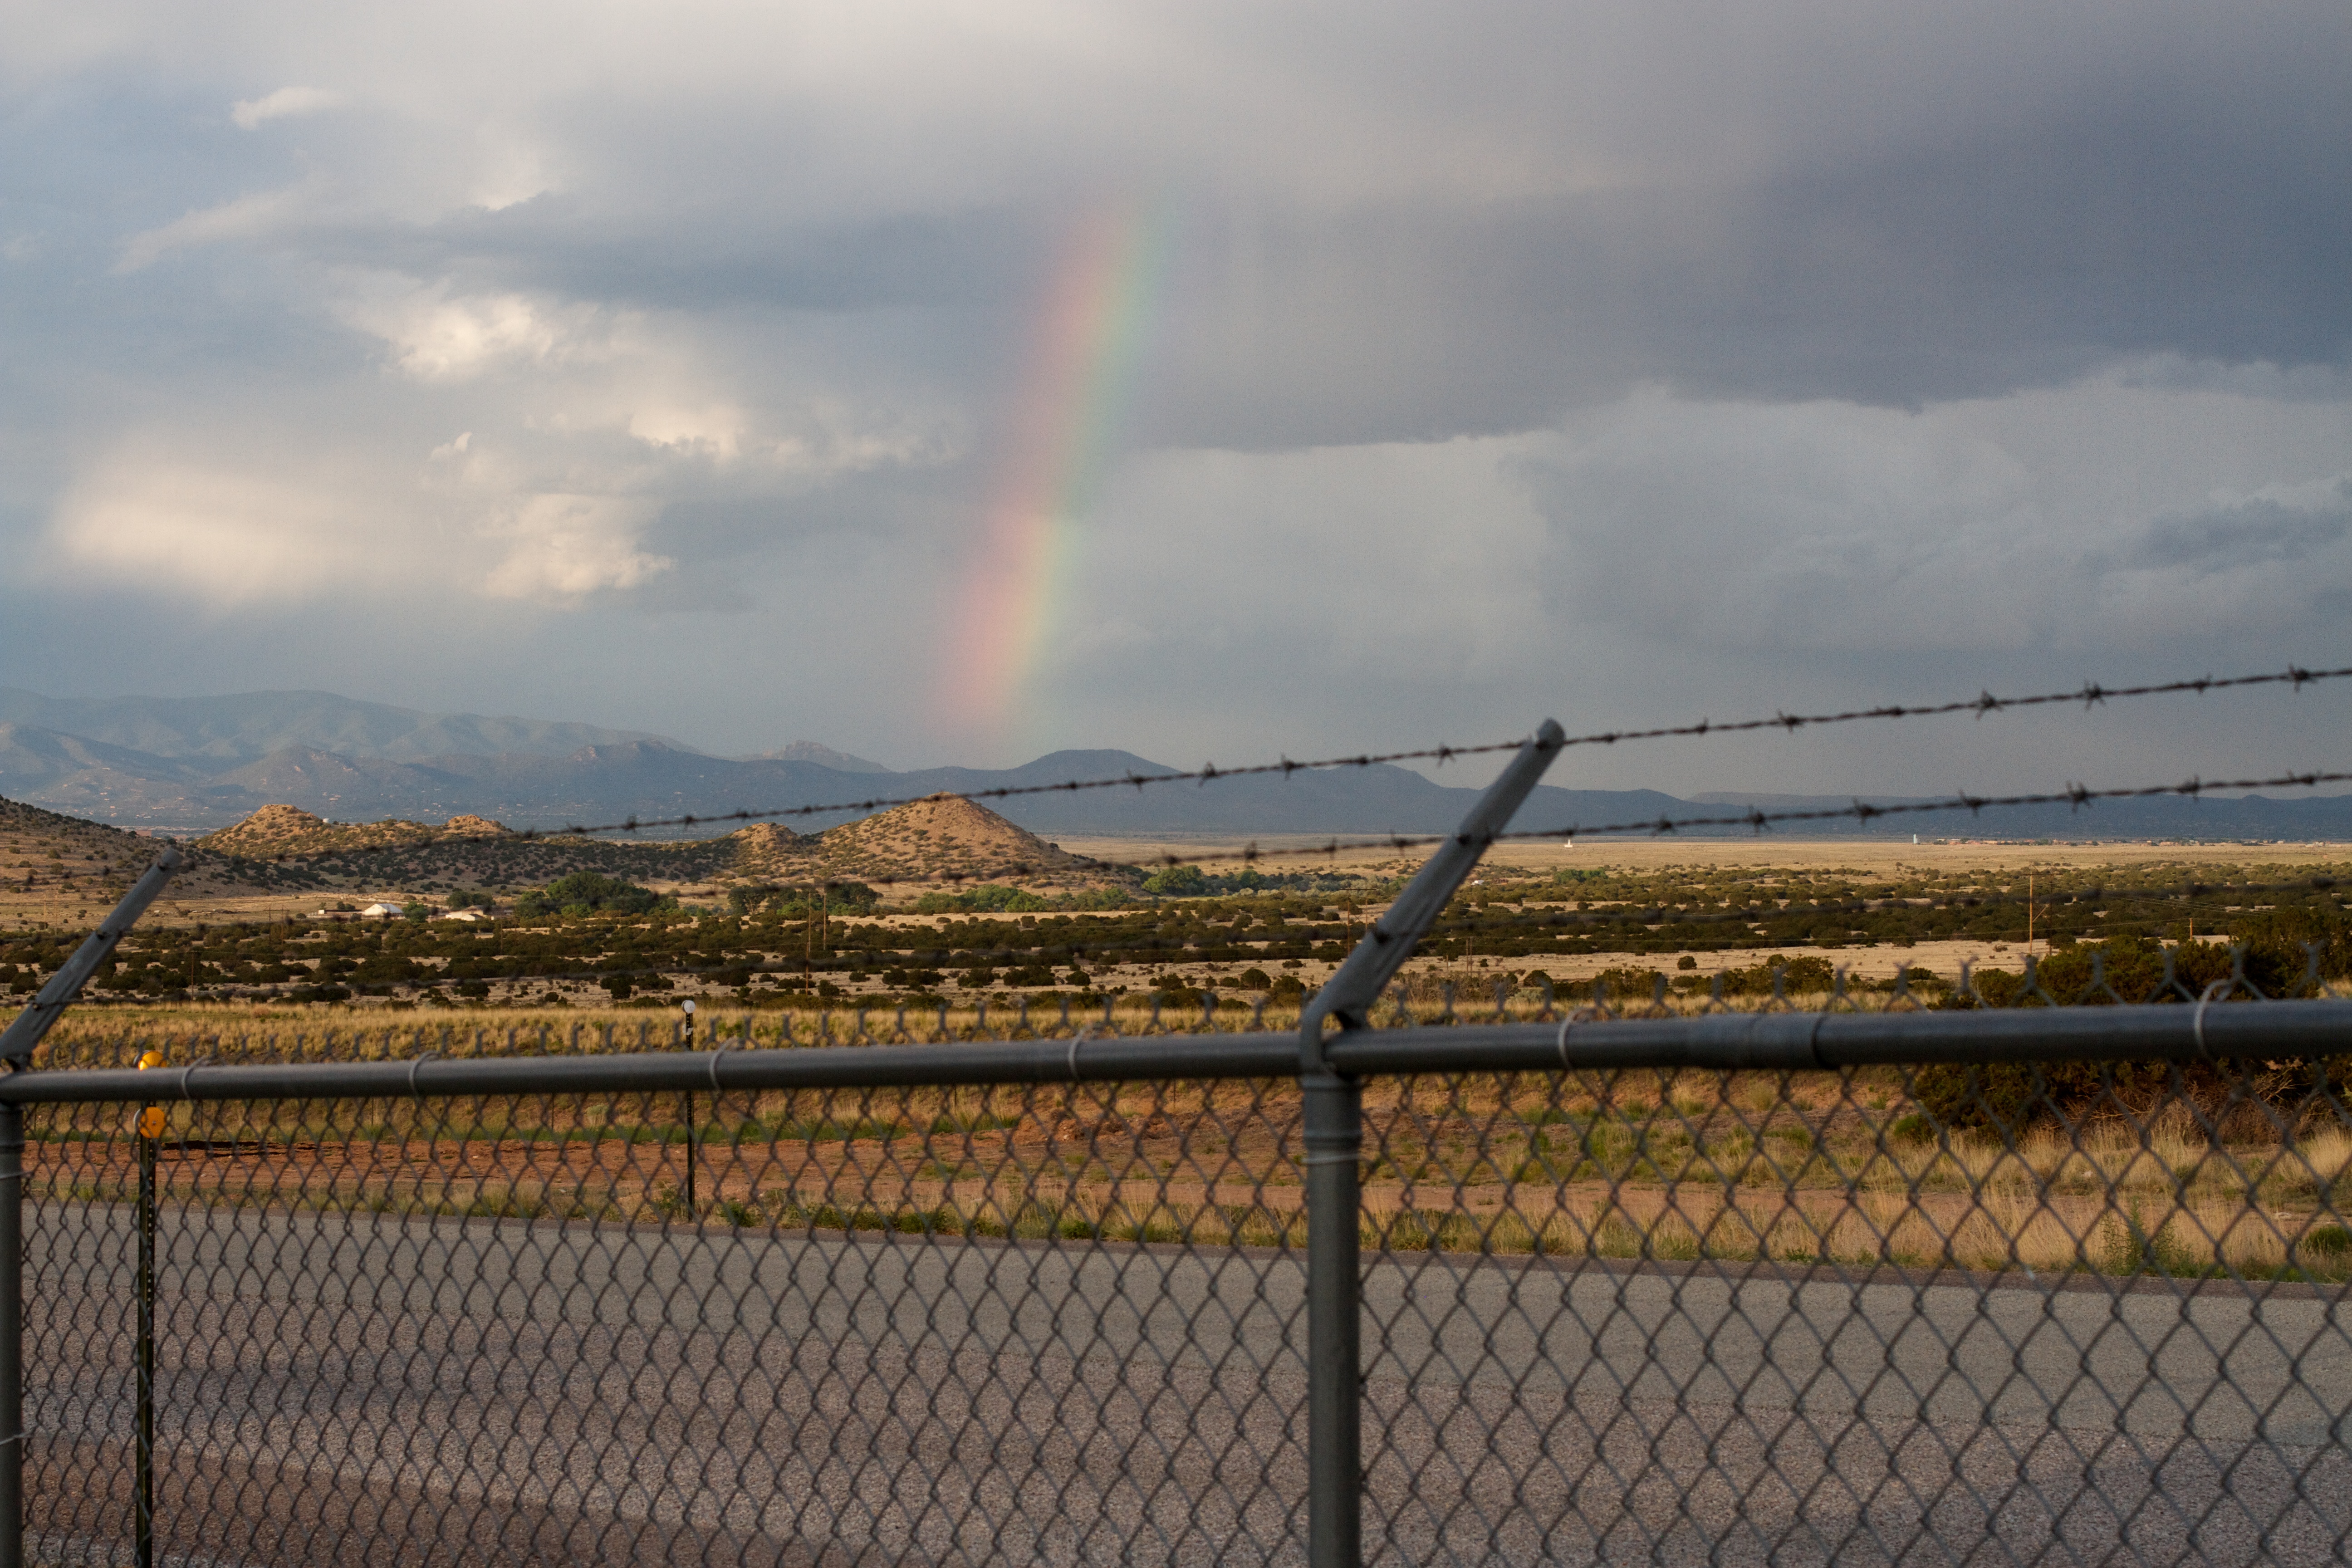
cloud, sky, sunlight, morning, wind, weather, rainbow, meteorological phenomenon, atmosphere of earth